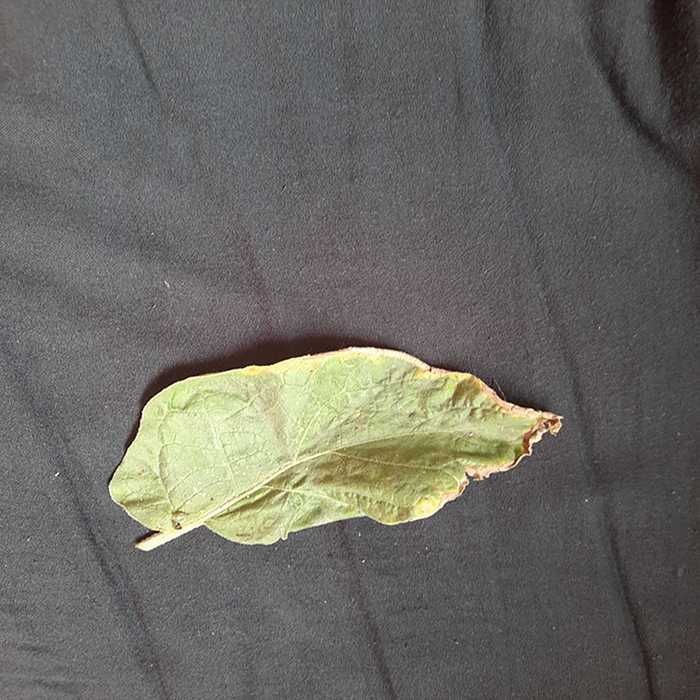
Plant: Eggplant
Label: Eggplant begomovirus